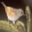
Label: bird